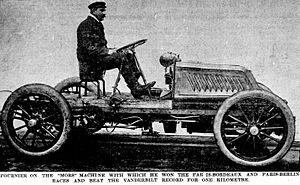
Mors est un constructeur pionnier de l'automobile français parisien entre 1895 et 1925. Il fut célèbre au début du XXᵉ siècle pour ses nombreux succès sportifs entre 1899 et 1904, rivalisant alors souvent avec Panhard sur route. Mors est dirigé par André Citroën à partir de 1908 puis absorbé par Citroën à sa fondation en 1919.
Le kilomètre de Dourdan était une compétition automobile internationale de sprint française, organisée annuellement à Dourdan au début du XXᵉ siècle, pour des véhicules motorisés à deux et quatre roues. Elle se disputait entre octobre et novembre, grâce à Le Vélo, au Monde sportif, et au Journal de l'Automobile.
Le record de vitesse terrestre concerne la vitesse la plus rapide atteinte par tout véhicule terrestre sur roues, hors véhicules guidés.